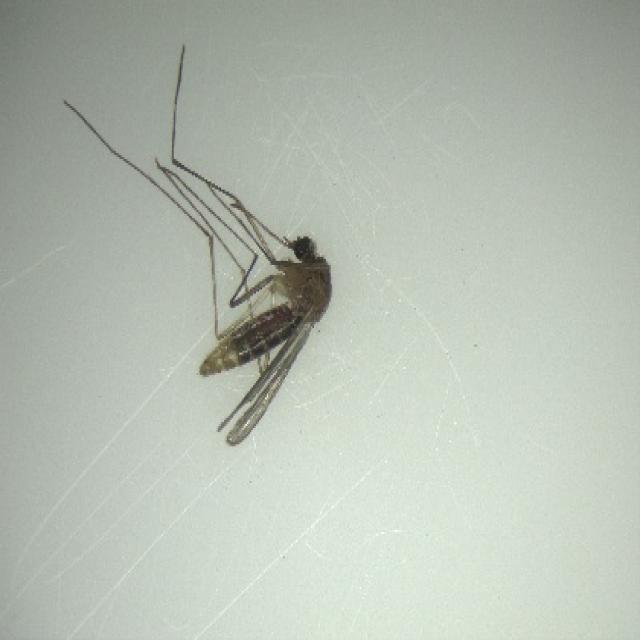
Species: culex_pipiens